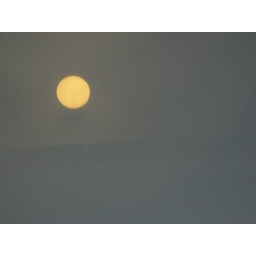
It' s actually the reflection of the bathroom light on the water in baby's tub.